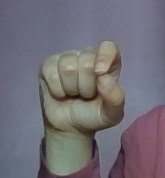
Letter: fa